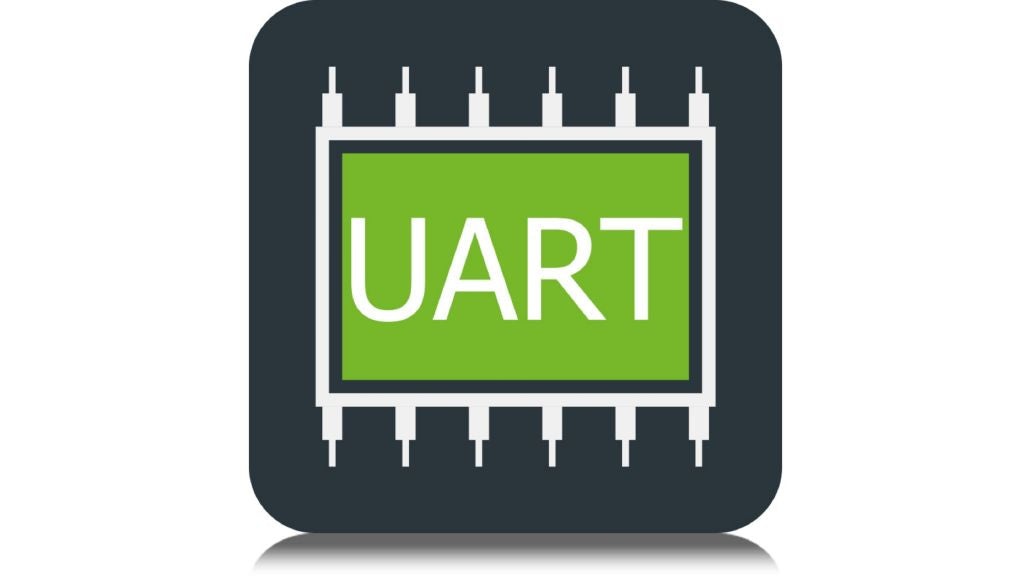
R&S®RTC-K2 UART/ RS-232/ RS-422/ RS-485 serial decoding
Brand: Rohde & Schwarz
R&S®RTH-K2 UART/ RS-232/ RS-422/ RS-485 serial decoding
Category: Software > Computer Software > Computer Utilities & Maintenance Software